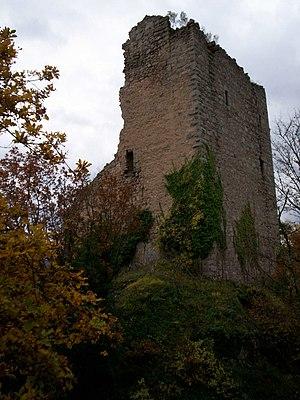
Château du Ramstein, près de fr:Scherwiller, dans le fr:Bas-Rhin. (Photographie prise par Dsch67, le 18/11/2006)
Le château de Ramstein est situé sur la commune de Scherwiller, dans le département du Bas-Rhin.
Cet article recense de manière non exhaustive les châteaux, maisons fortes, mottes castrales, situés dans le département français du Bas-Rhin. Il est fait état des inscriptions et classements au titre des monuments historiques.